Hussite expedition to the Baltic

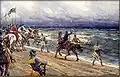
"Čechové na Baltu" ("Czechs on the shore of the Baltic") by Adolf Liebscher

The Sirotci army set off from Bohemia in late April 1433. It consisted of 7,000 infantrymen, 700 cavalrymen, and 350 war wagons. After the army crossed the flooded Oder River, it was joined by the commander Petr Šafraněc, who provided a further 200 troops. It then arrived in the border town of Santok and entered the Neumark region.